Bjelovar-Bilogora County

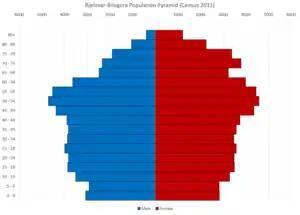
Population pyramid of Bjelovar-Bilogora County per 2011 Census.

As of the 2021 census, the county had 101,879 residents. The population density was 39 people per km.